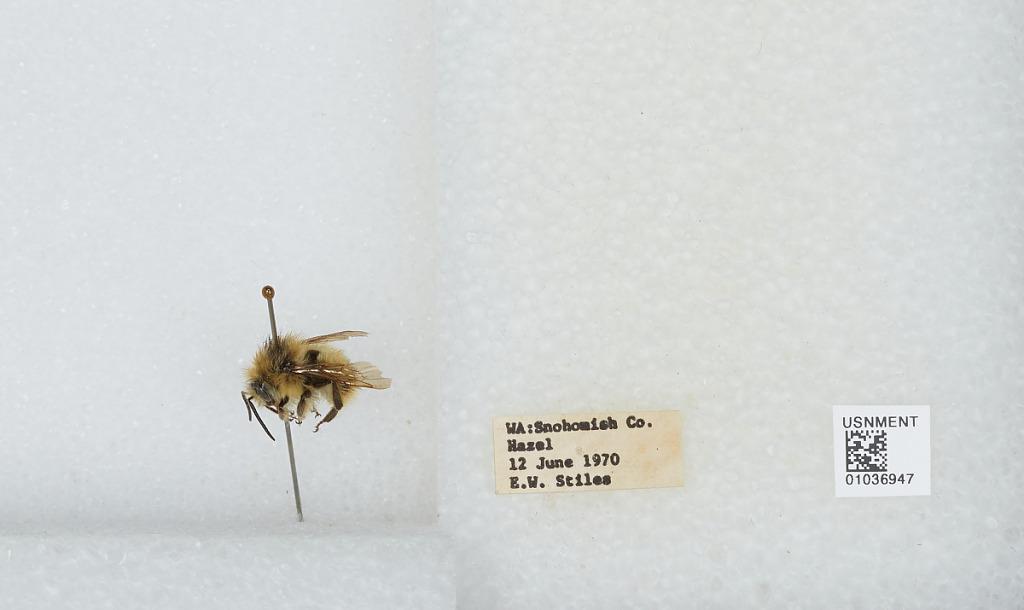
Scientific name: Bombus (Pyrobombus) mixtus Cresson
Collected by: E. Stiles
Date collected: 1970-6-12
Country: United States
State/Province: Washington
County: Snohomish
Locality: Hazel
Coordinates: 48.2772, -121.809